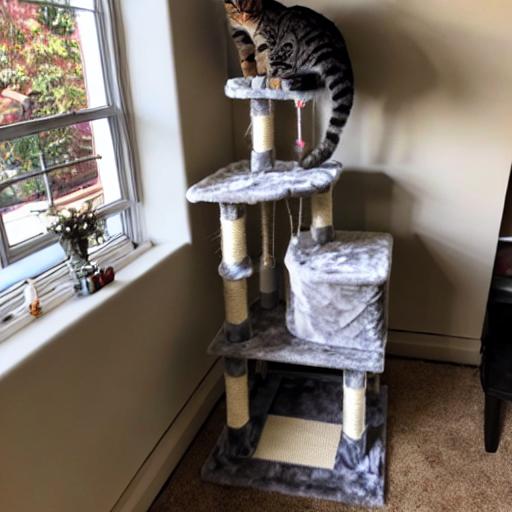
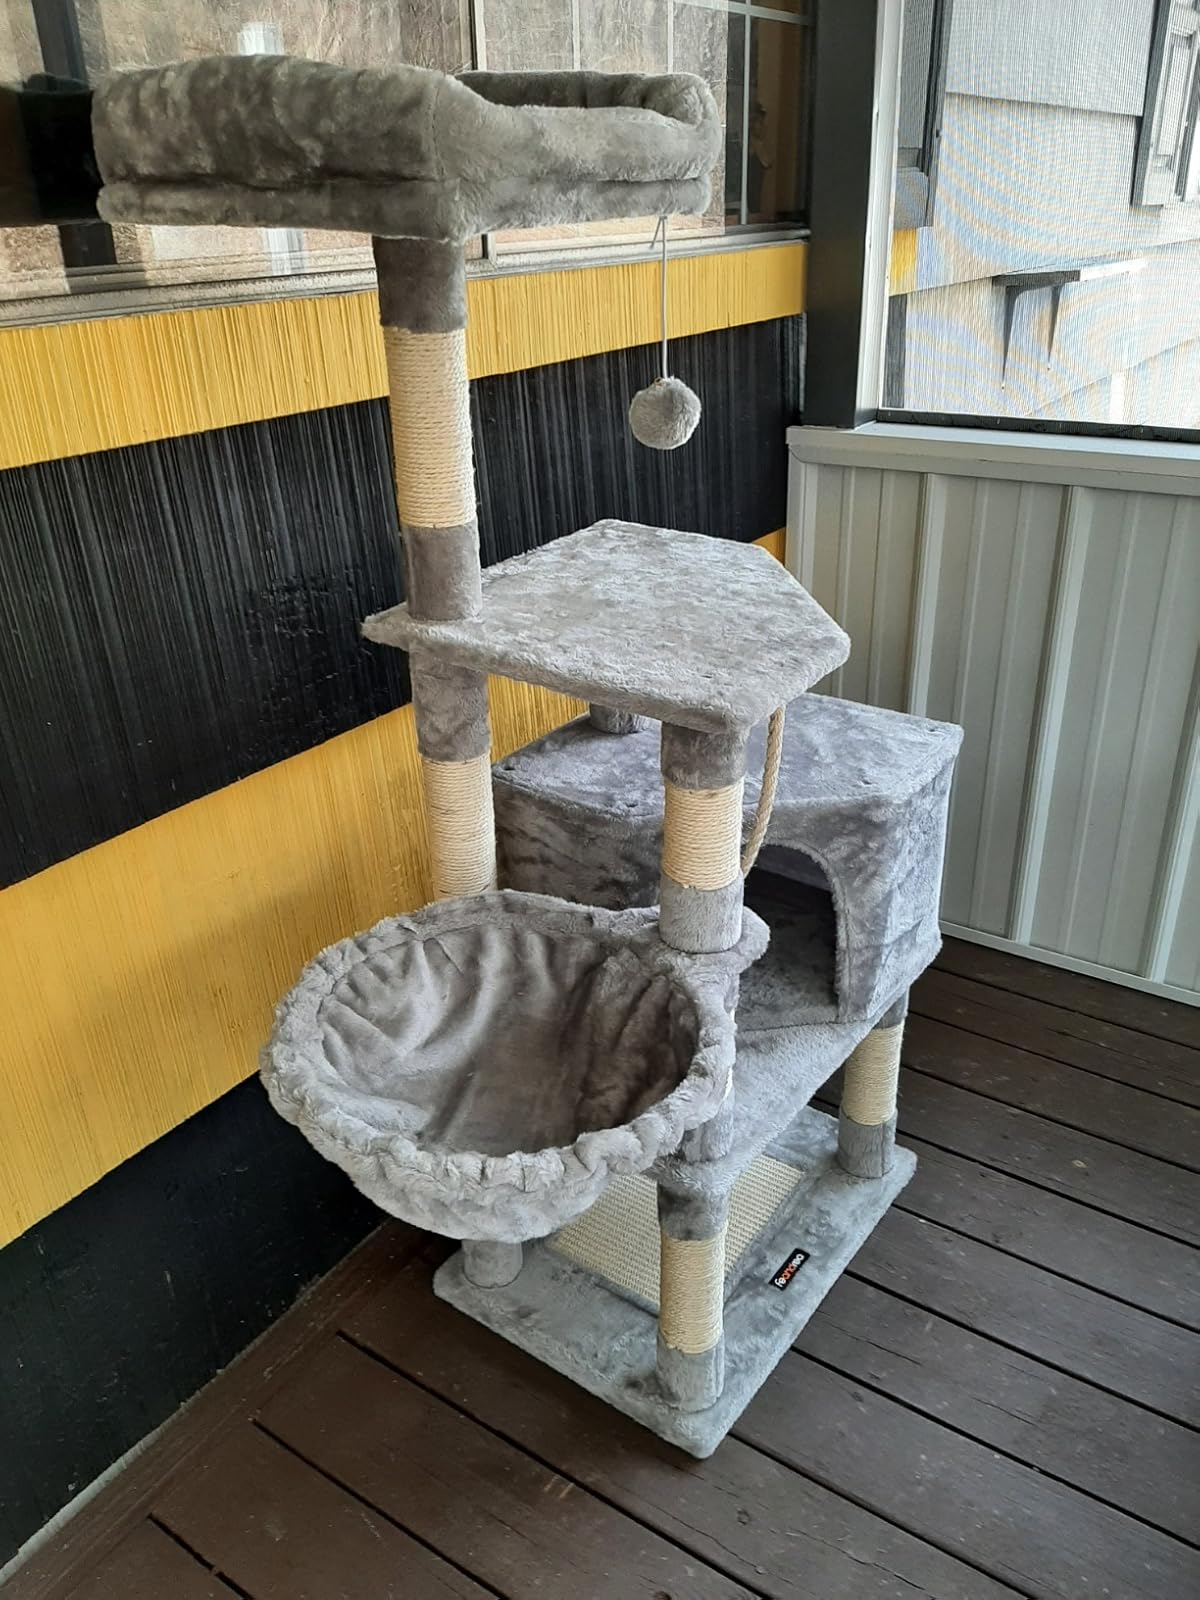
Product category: items_cat tree
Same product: no